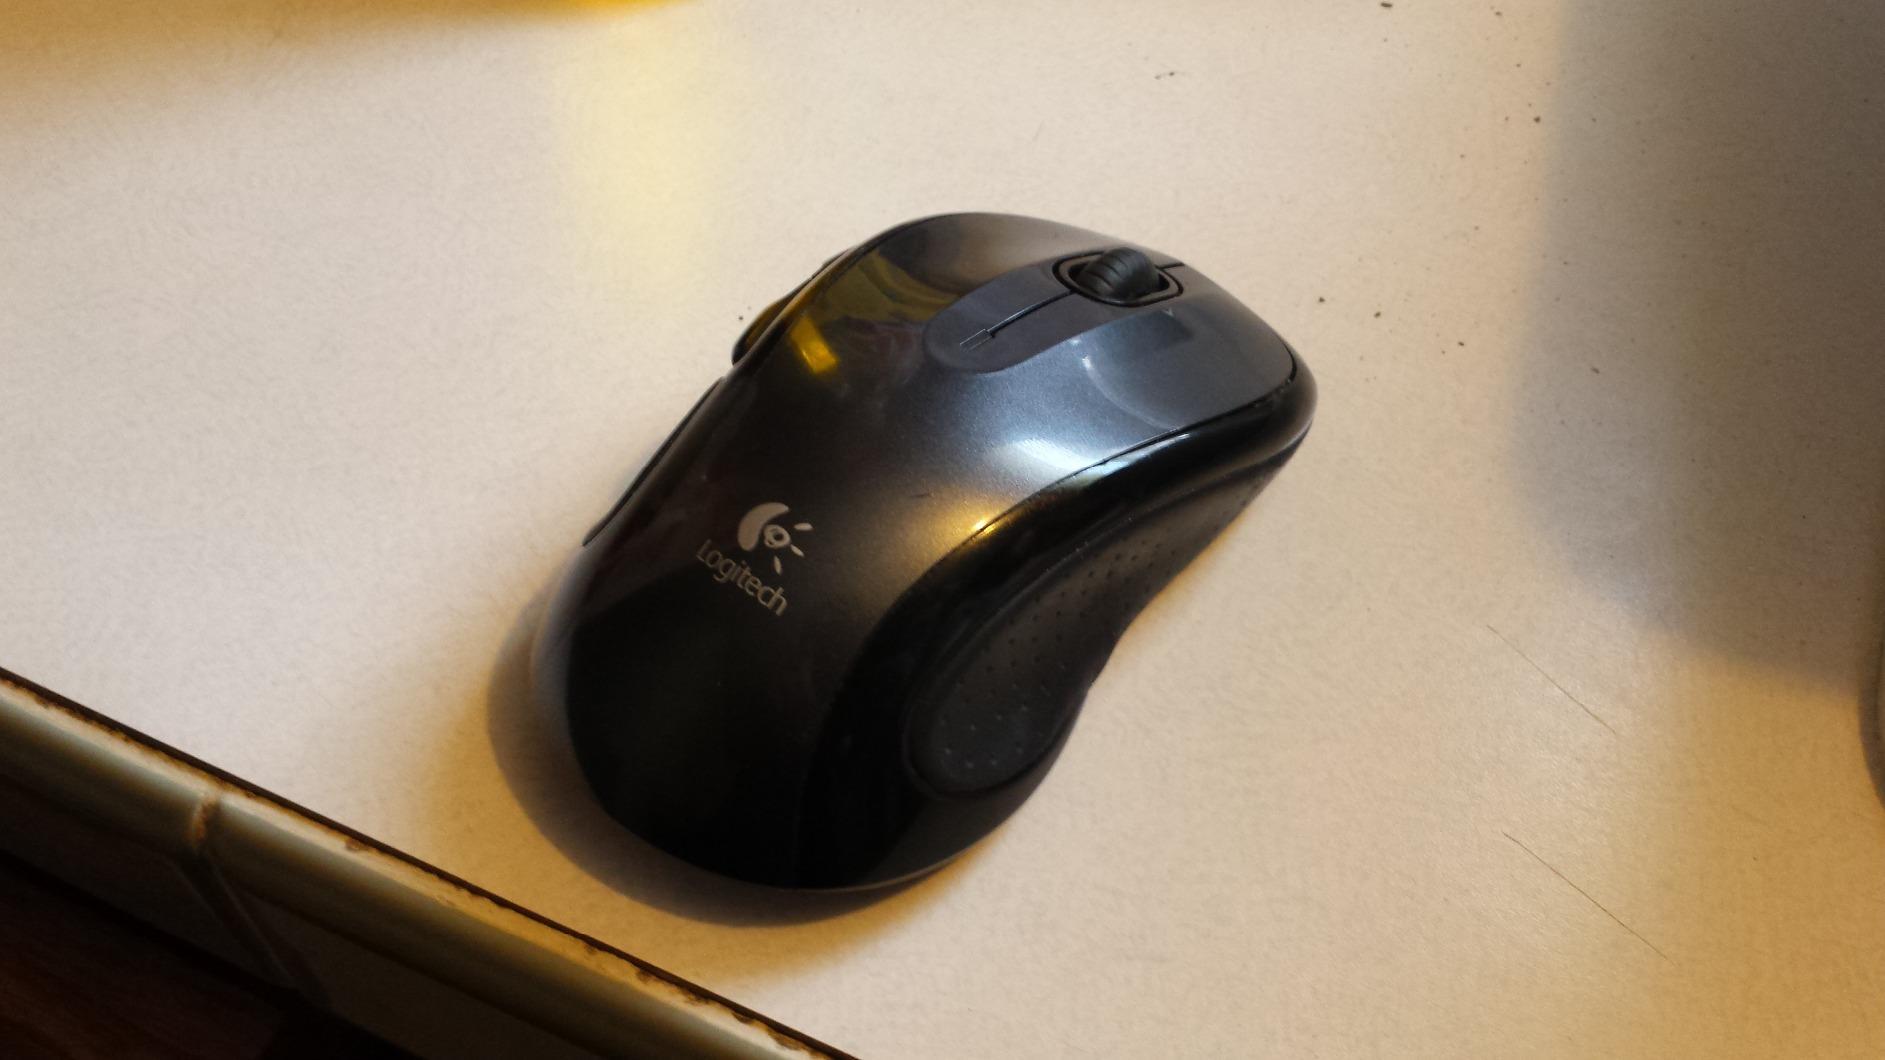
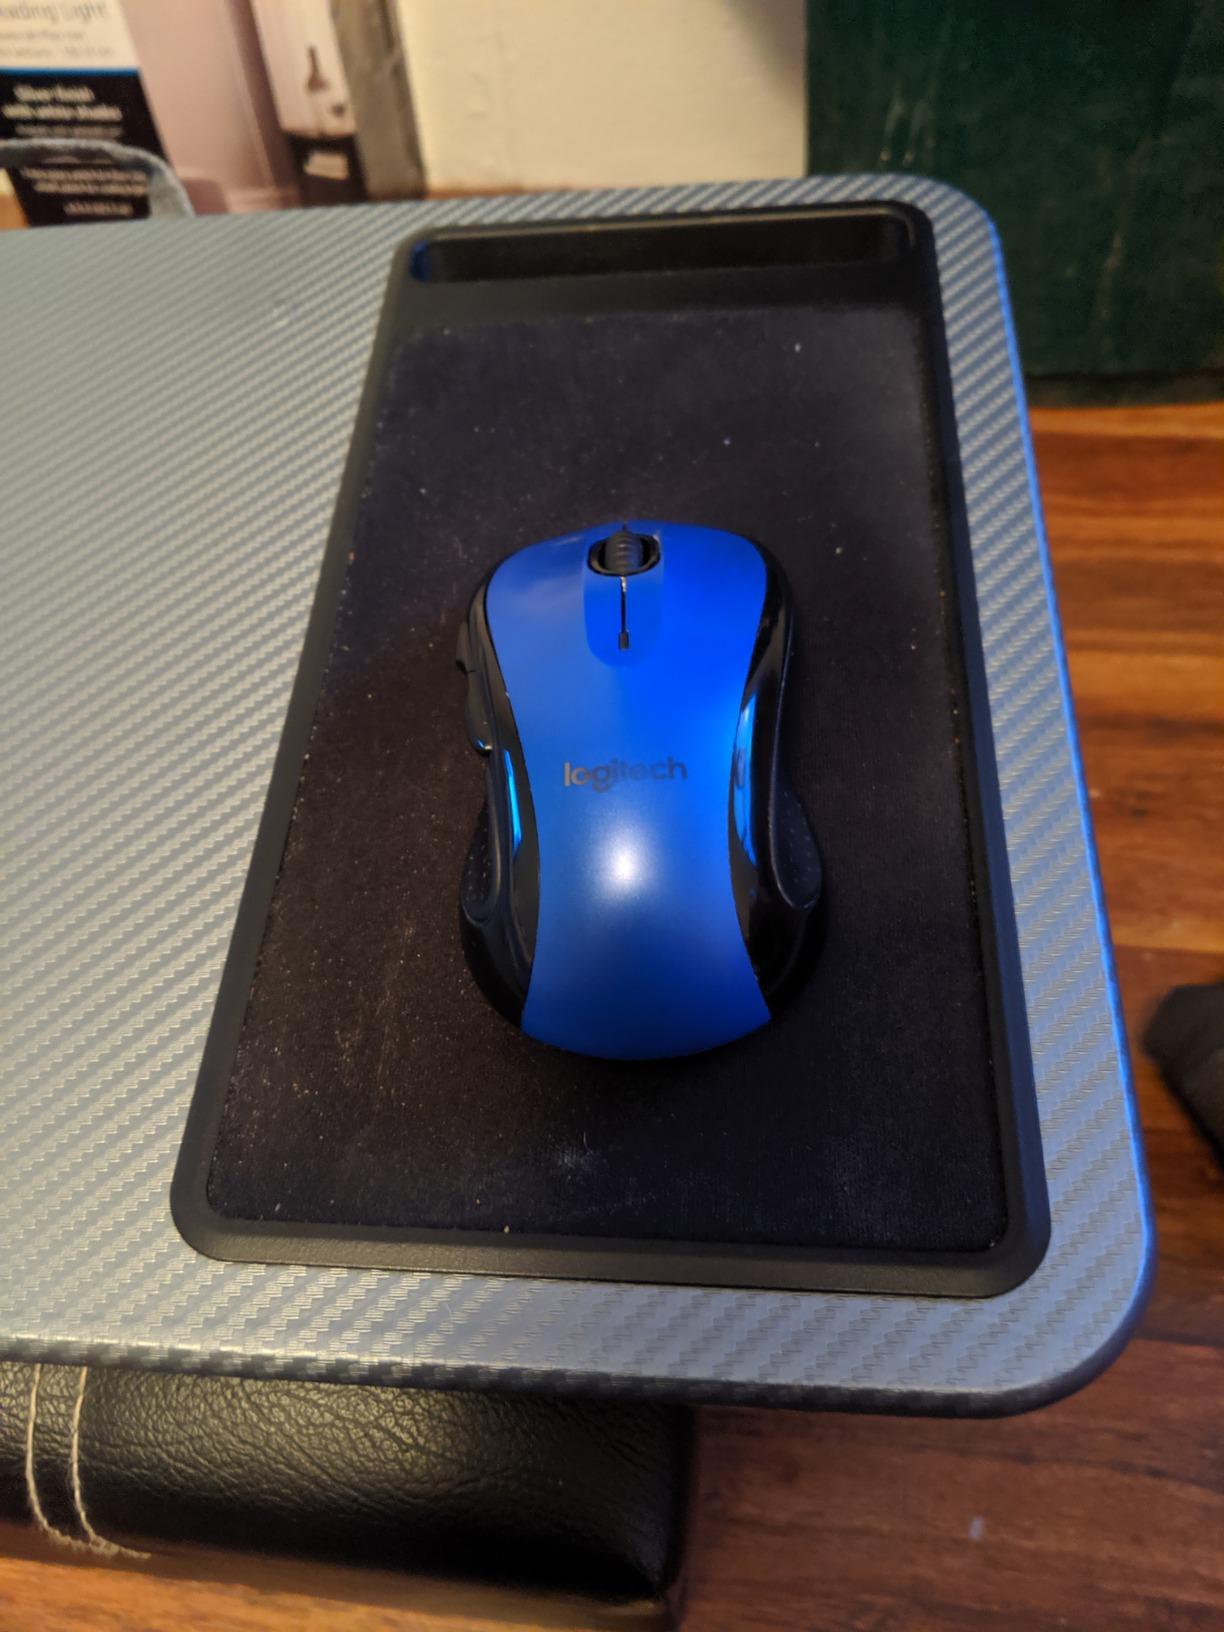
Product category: mouse
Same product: no